Sandro Tonali

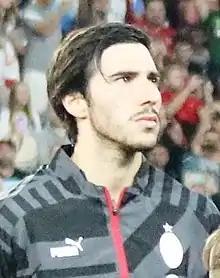
Tonali lining up for AC Milan in 2022

On 8 July 2021, Milan officially purchased Tonali's rights from Brescia and he signed a five-year contract with the club. He took a pay-cut to secure his childhood dream move to Milan and was praised by the fans on social media for this gesture.